2012 Tour de France, Stage 11 to Stage 20

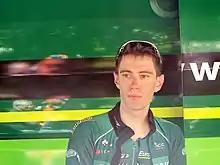
's Pierre Rolland "(pictured in 2013)", the winner of the eleventh stage

The group containing Wiggins and other overall contenders dropped a minute further back on the early parts of the Col du Mollard, where the breakaway consisted of Velits, Rolland, 's Chris Anker Sørensen and Robert Kišerlovski of , with 's Vasil Kiryienka later joining up. Rolland crashed on the descent from the climb, having taken first place points over the summit, while Sørensen was in difficulty to stay with the lead. rider Vincenzo Nibali tried to breach the peloton on two occasions on the final climb, catching up with 's Jurgen Van den Broeck who had escaped with eighth stage winner, 's Thibaut Pinot. Evans cracked on the climb, losing time to Wiggins, team-mate Chris Froome and other contenders. Froome put Wiggins into difficulty at one point, but backed the pace down via his team radio. Up front, Rolland was the last remaining rider of the breakaway, and soloed to his second Tour stage win, and his team's second stage win in a row. Pinot led the yellow jersey group across the line almost a minute down, while Evans lost almost 90 seconds on Wiggins, Froome and Nibali, who filled the top three places overall at the conclusion of the stage.